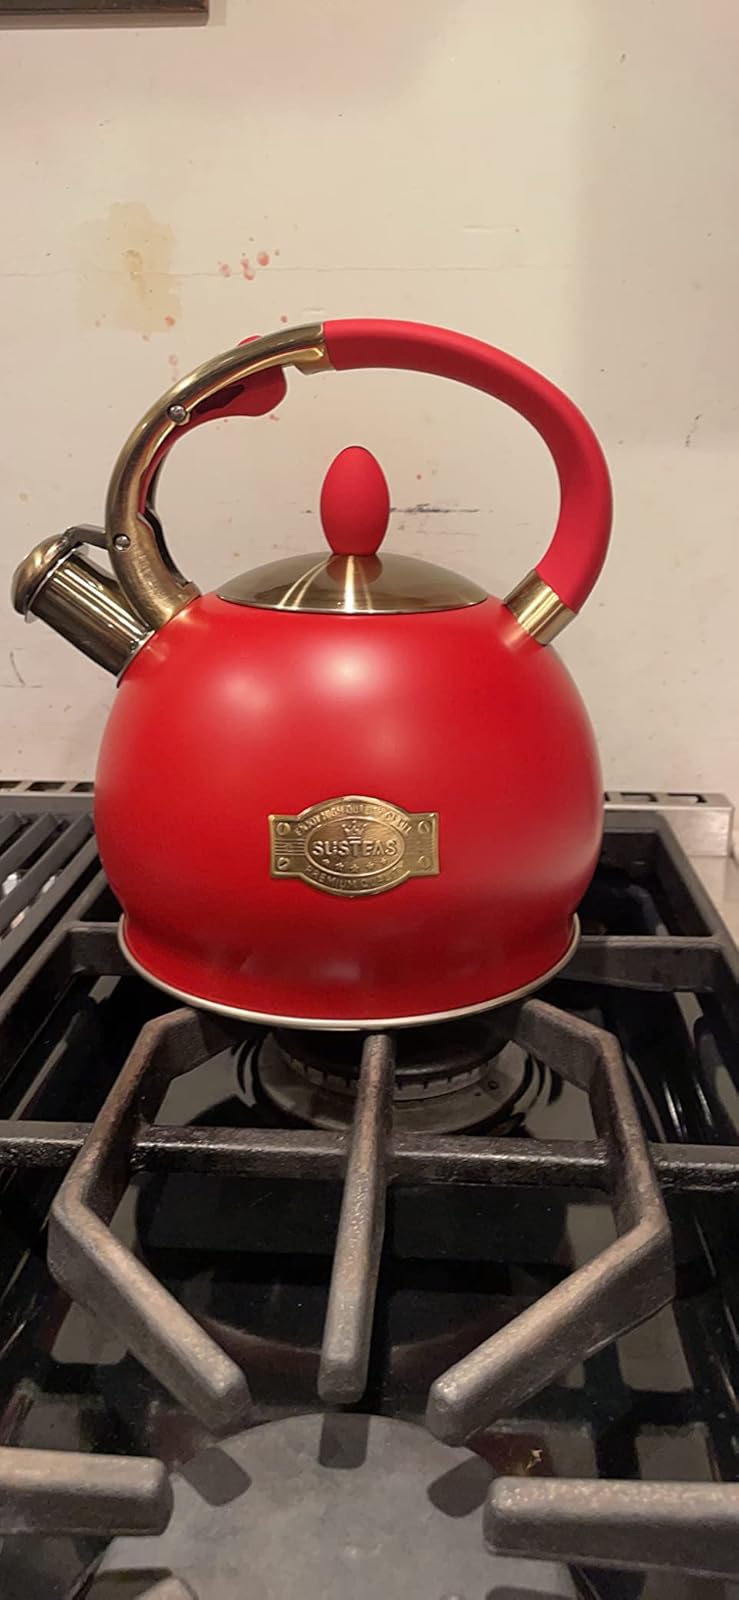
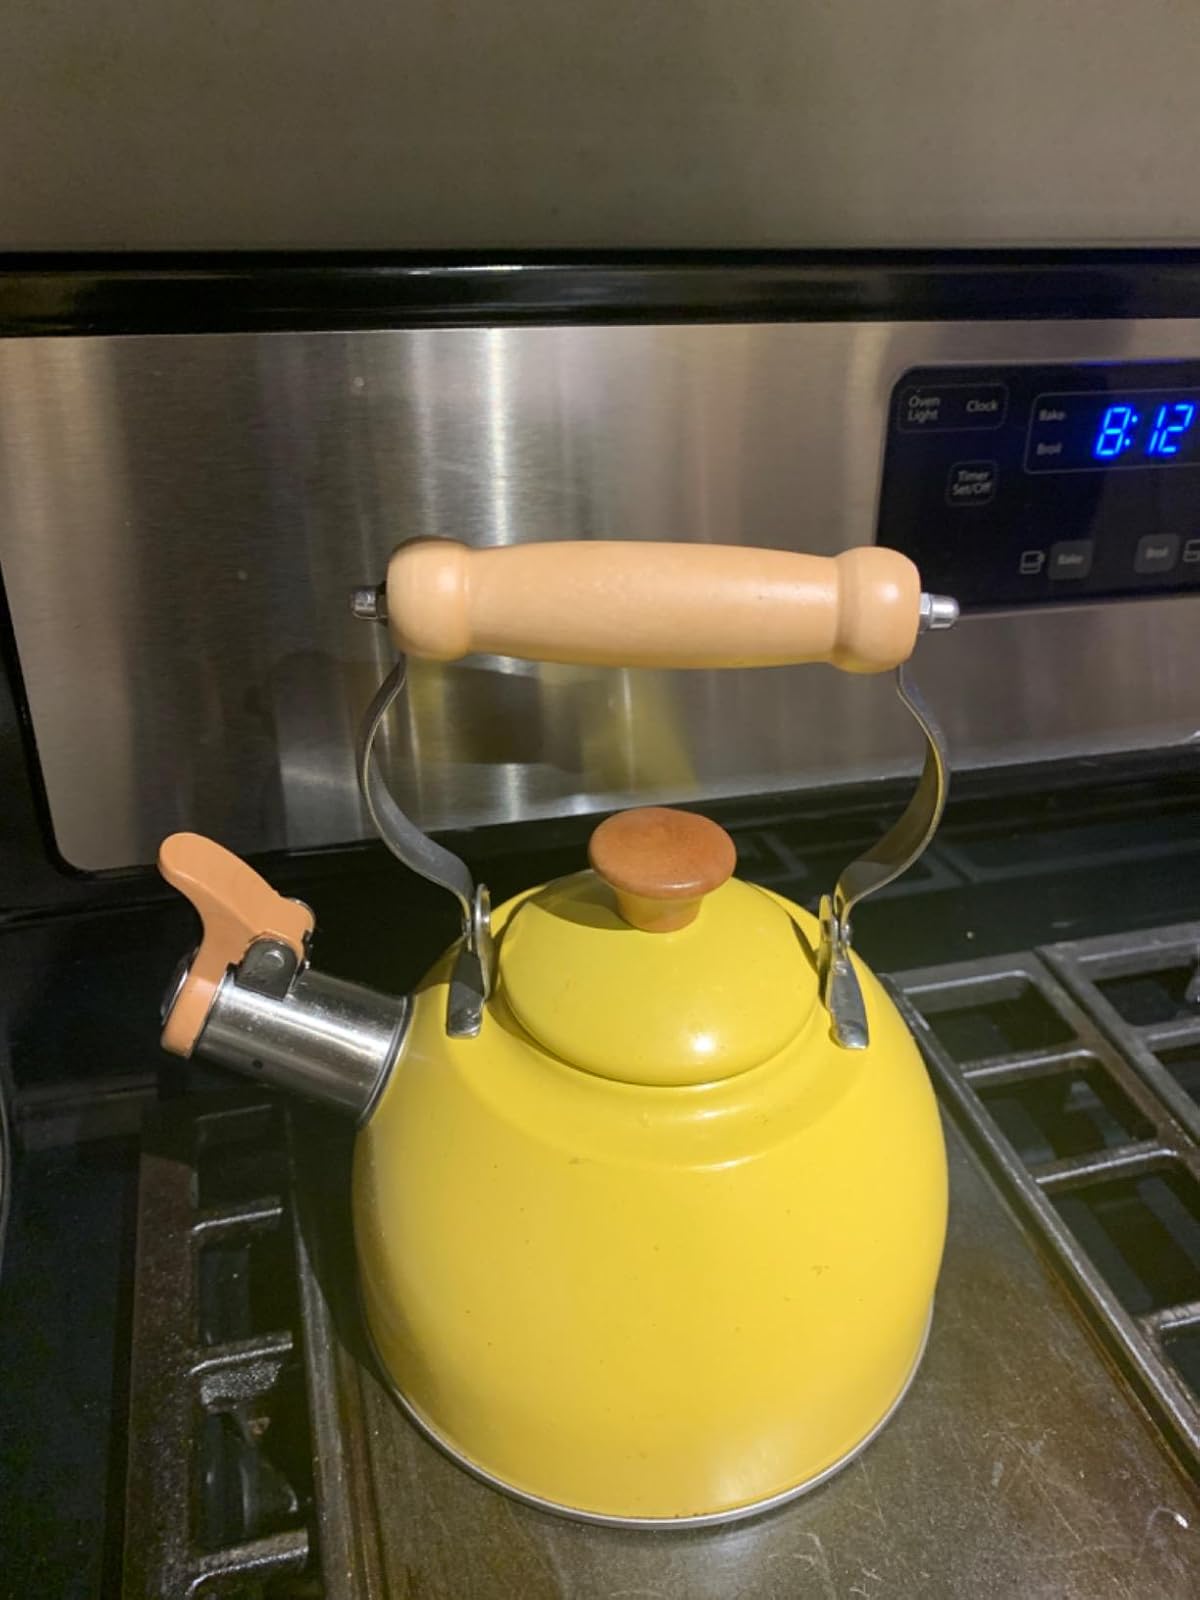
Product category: items_kettle
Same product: no